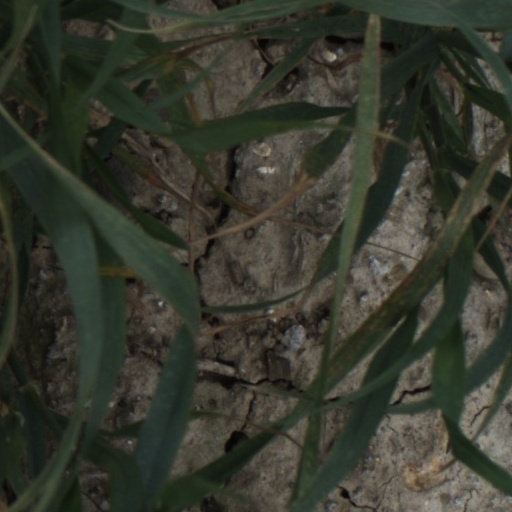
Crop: wheat